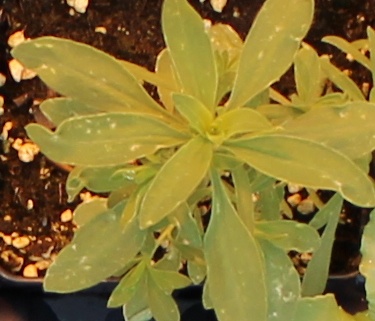
Label: Kochia